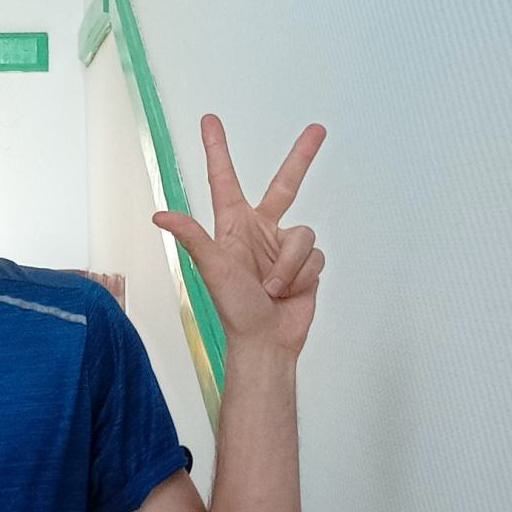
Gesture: three2